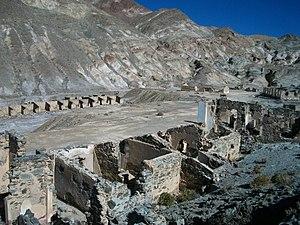
Catamarca est une province du nord-ouest de l'Argentine. Elle est entourée des provinces de Salta au nord, Tucumán et Santiago del Estero à l'est, Córdoba au sud-est, et La Rioja au sud. À l'ouest, elle est contiguë au Chili.